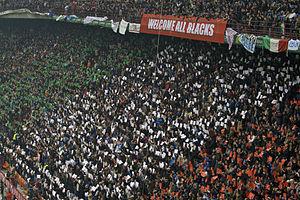
Tribune italienne lors de la rencontre Italie-Nouvelle-Zélande en rugby à XV en novembre 2009.